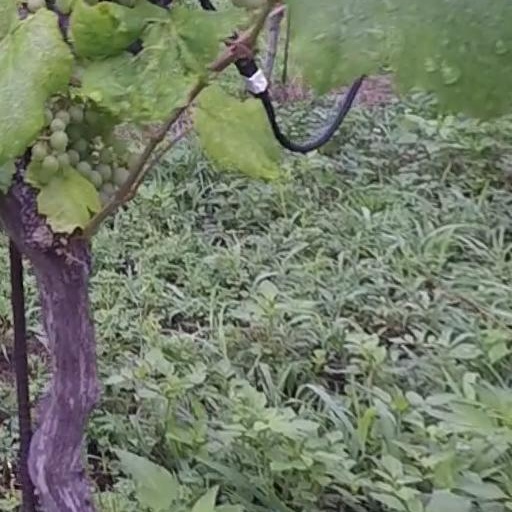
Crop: grape